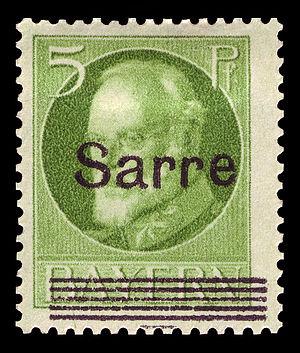
Cette liste recense les personnalités figurant sur les timbres-poste d'Allemagne fédérale, de la République Démocratique d'Allemagne, des diverses zones d'occupation alliées, de la Sarre, du Troisième Reich, de la République de Weimar, de l'Empire Allemand ainsi que des divers petits royaumes qui l'ont précédé.